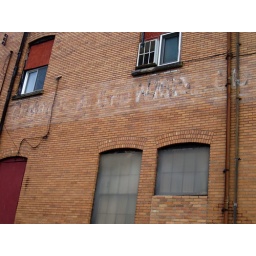
Yet another ghost sign on a building in downtown Syracuse, New York.